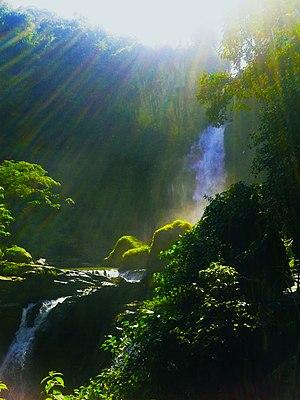
Le géoparc de Ciletuh-Palabuhanratu est un géoparc national situé à Pelabuhan Ratu, dans le kabupaten de Sukabumi, dans la province de Java occidental en Indonésie. Il a été reconnu par l'UNESCO en 2015 comme un géoparc national. Il était proposé de devenir membre du réseau mondial de géoparcs pour être reconnu UNESCO d' ici 2017. L'UNESCO a intégré le parc au réseau mondial de géoparcs en avril 2018